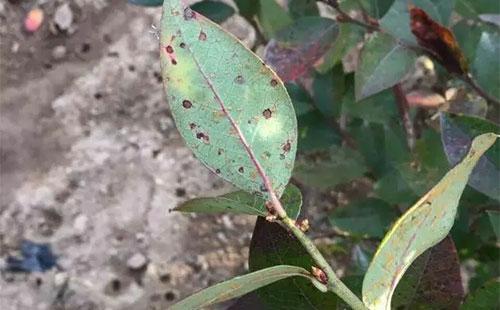
Plant: Blueberry
Disease: blueberry rust